Astor House Hotel (Shanghai)

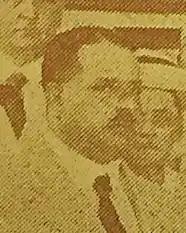
Edward Isaac Ezra

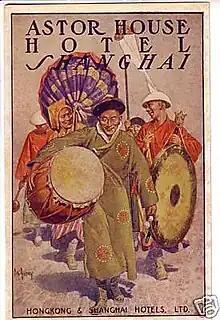
Astor House Hotel Baggage Label 1920s

On 3 November 1911, during the Xinhai Revolution that would lead to the collapse of the Qing dynasty in February 1912, an armed rebellion began in Shanghai, which resulted in the capture of the city on 8 November 1911, and the establishment of the Shanghai Military Government of the Republic of China, which was formally declared on 1 January 1912. Business proceeded for the Astor House Hotel, where rooms were available from $6 to $10 per night. However, the effects of the Revolution and the long absence of Gerrard resulted in a three-month operating loss of $60,000. On 30 June 1912, a "serious crisis" confronted the shareholders of the Astor House Hotel Company. While praise for the renovations was almost universal, they strained severely the Hotel's finances. The Hotel's bank refused to issue the funds needed to pay interest to the debenture holders, forcing an extraordinary meeting with the trustees of the note holders. The interest was finally paid after mortgaging the Astor Garden (B.C. Lot 1744), the foreshore property between Whangpoo Road and the Suchow Creek, for 25,000 taels (US$33,333.33).